Alwar district

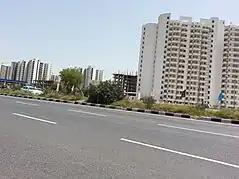

Alwar has an important place in agriculture production in Rajasthan. The total geographical area of the district is 8,38,000 hectares which is about 2.5 percent of the State. In 2010–2011 the net cultivated area is 5,07,171 hectares from which about 83 percent area viz. – 4,51,546 is irrigated and the remaining 17 percent area viz. – 82,903 is unirrigated. Double cropped area is nearly 2,52,000 hectares of which 32,230 (12%) is irrigated and remaining 2,19,819 (88%) is unirrigated. Thus, the total cropped area of the district is 8,12,873 hectares. In Kharif season bajra, maize, Jowar, Kharif pulses, Arhar, sesamum, cotton, guar etc. are sown in about 3,29,088 hectares (42%) and in Rabi season wheat, barley, gram, mustard, taramira, rabi pulses are sown in about 4,52,527 hectares (58%). The main source of irrigation are wells and tube wells. By 26064 tube wells, about 192861-hectare area is being irrigated and by 57196 Wells about 265169 hectares area is irrigated. By other sources like canals, tanks about 404 hectares area is irrigated. About 35470 electric motors and 66502 Diesel pump sets are being used for irrigation purposes. The normal rainfall for the district is 657.3 mm. The average rainfall in the last ten years in the district is 724 mm. The rainfall distribution in the district is uneven and scattered which resulted in some times flood problems and some time drought position which affect the agriculture production as well as cropping pattern in Kharif & Rabi season. Thus, the agriculture in the district by and large depends on rainfall distribution. The average rainfall in 2016 up to September is 217 mm.